Tammie Brown

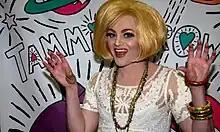
Tammie Brown in 2017

Outside of "Drag Race", Tammie Brown released her debut album "Popcorn" on March 18, 2009. In 2011, she and fellow "RuPaul's Drag Race" contestant Ongina were honorary trail guides for the Saddle Up LA AIDS Benefit Trail Ride. In 2012, TammieBrown was featured in an "Allstate" ad. TammieBrown was also photographed for "Gorgeous", a project that involved Armen Ra, Candis Cayne, and Miss Fame. TammieBrown is a member of the band the Rollz Royces with Kelly Mantle and Michael Catti. Mantle and Catti have appeared in Tammie Brown's Christmas show Holiday Sparkle at Fubar in West Hollywood, California.